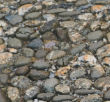
Surface type: cobblestone